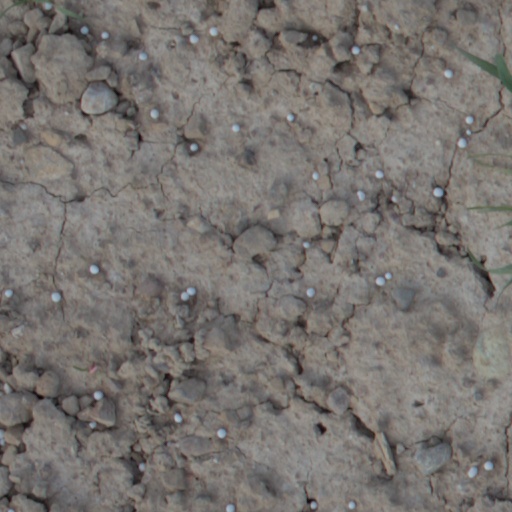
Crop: wheat